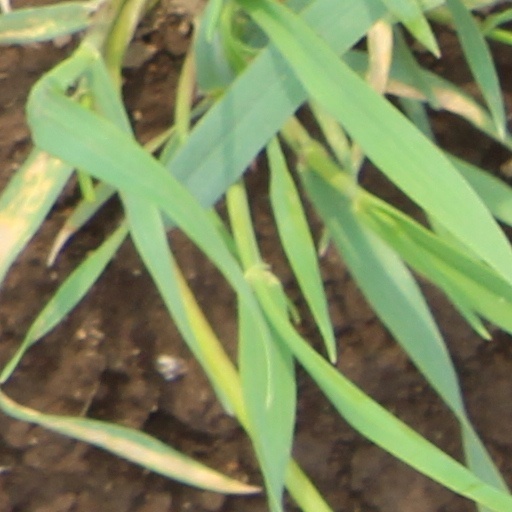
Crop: wheat